Jennifer Capriati

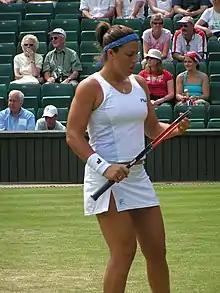
Capriati at the 2004 Wimbledon Championships

Jennifer Maria Capriati (born March 29, 1976) is an American former professional tennis player. She was ranked as the world No. 1 in women's singles by the Women's Tennis Association (WTA) for 17 weeks. Capriati won 14 WTA Tour-level singles titles, including three majors at the 2001 Australian Open, 2001 French Open, and 2002 Australian Open, and an Olympic gold medal at the 1992 Barcelona Olympics.